LSWR N15 class

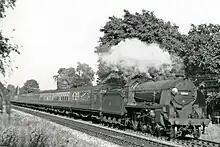
Urie N15 30740 'Merlin', near Branksome 1951

The N15 design was approved by the LSWR management committee, though the order for construction was postponed until wartime control of raw materials was relaxed. Government approval was obtained in mid–1918, and Eastleigh Works began to produce the LSWR's first new locomotive class since 1914.